Walking Out

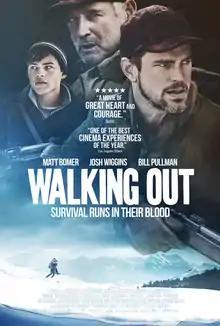
Film poster

Walking Out is a 2017 American survival drama film directed by Alex & Andrew J. Smith, starring Matt Bomer, and based on a short story of the same name by David Quammen. It was screened in the U.S. Dramatic Competition section of the 2017 Sundance Film Festival. It was executive produced by Rodrigo Garcia, and it was released on October 6, 2017 by IFC. It was filmed on location in Livingston, Paradise Valley, and Bozeman, Montana. The film received critical acclaim.